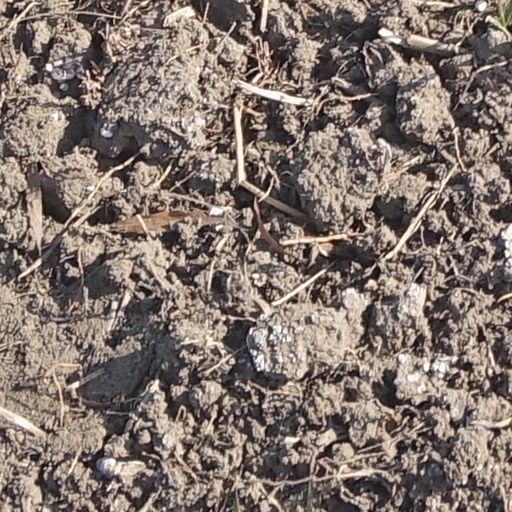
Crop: wheat